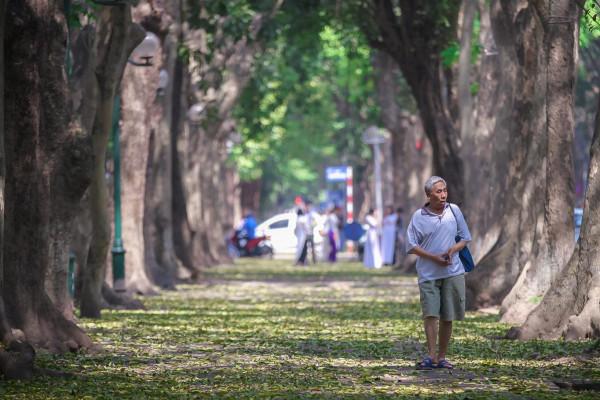
ở trên vỉa hè có sự xuất hiện của một người đàn ông